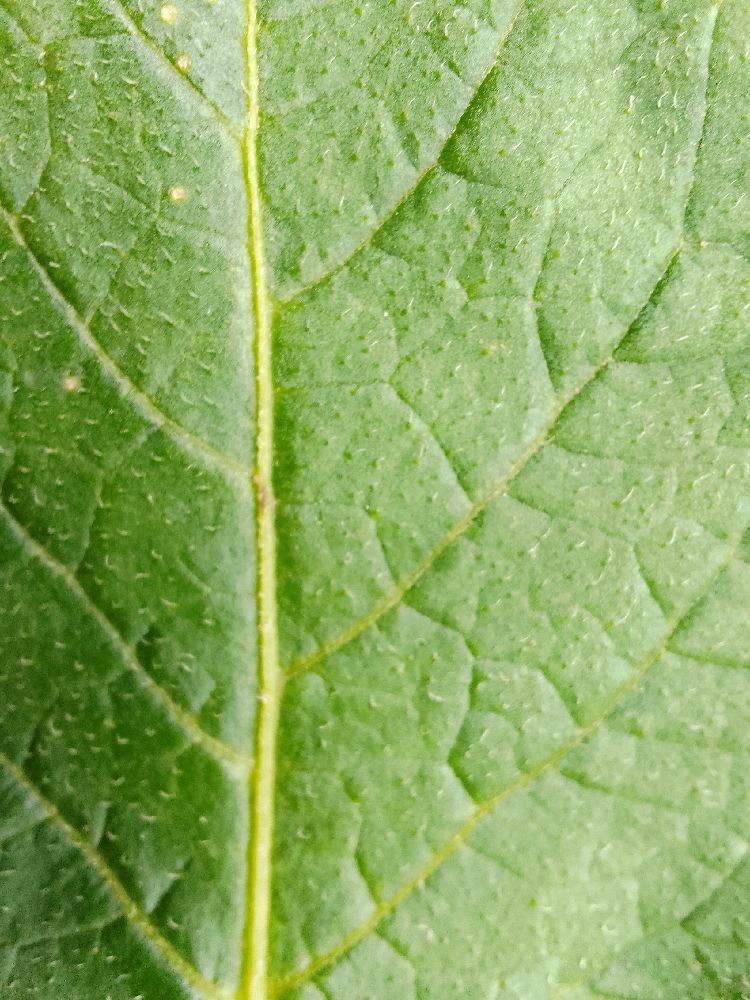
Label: Healthy